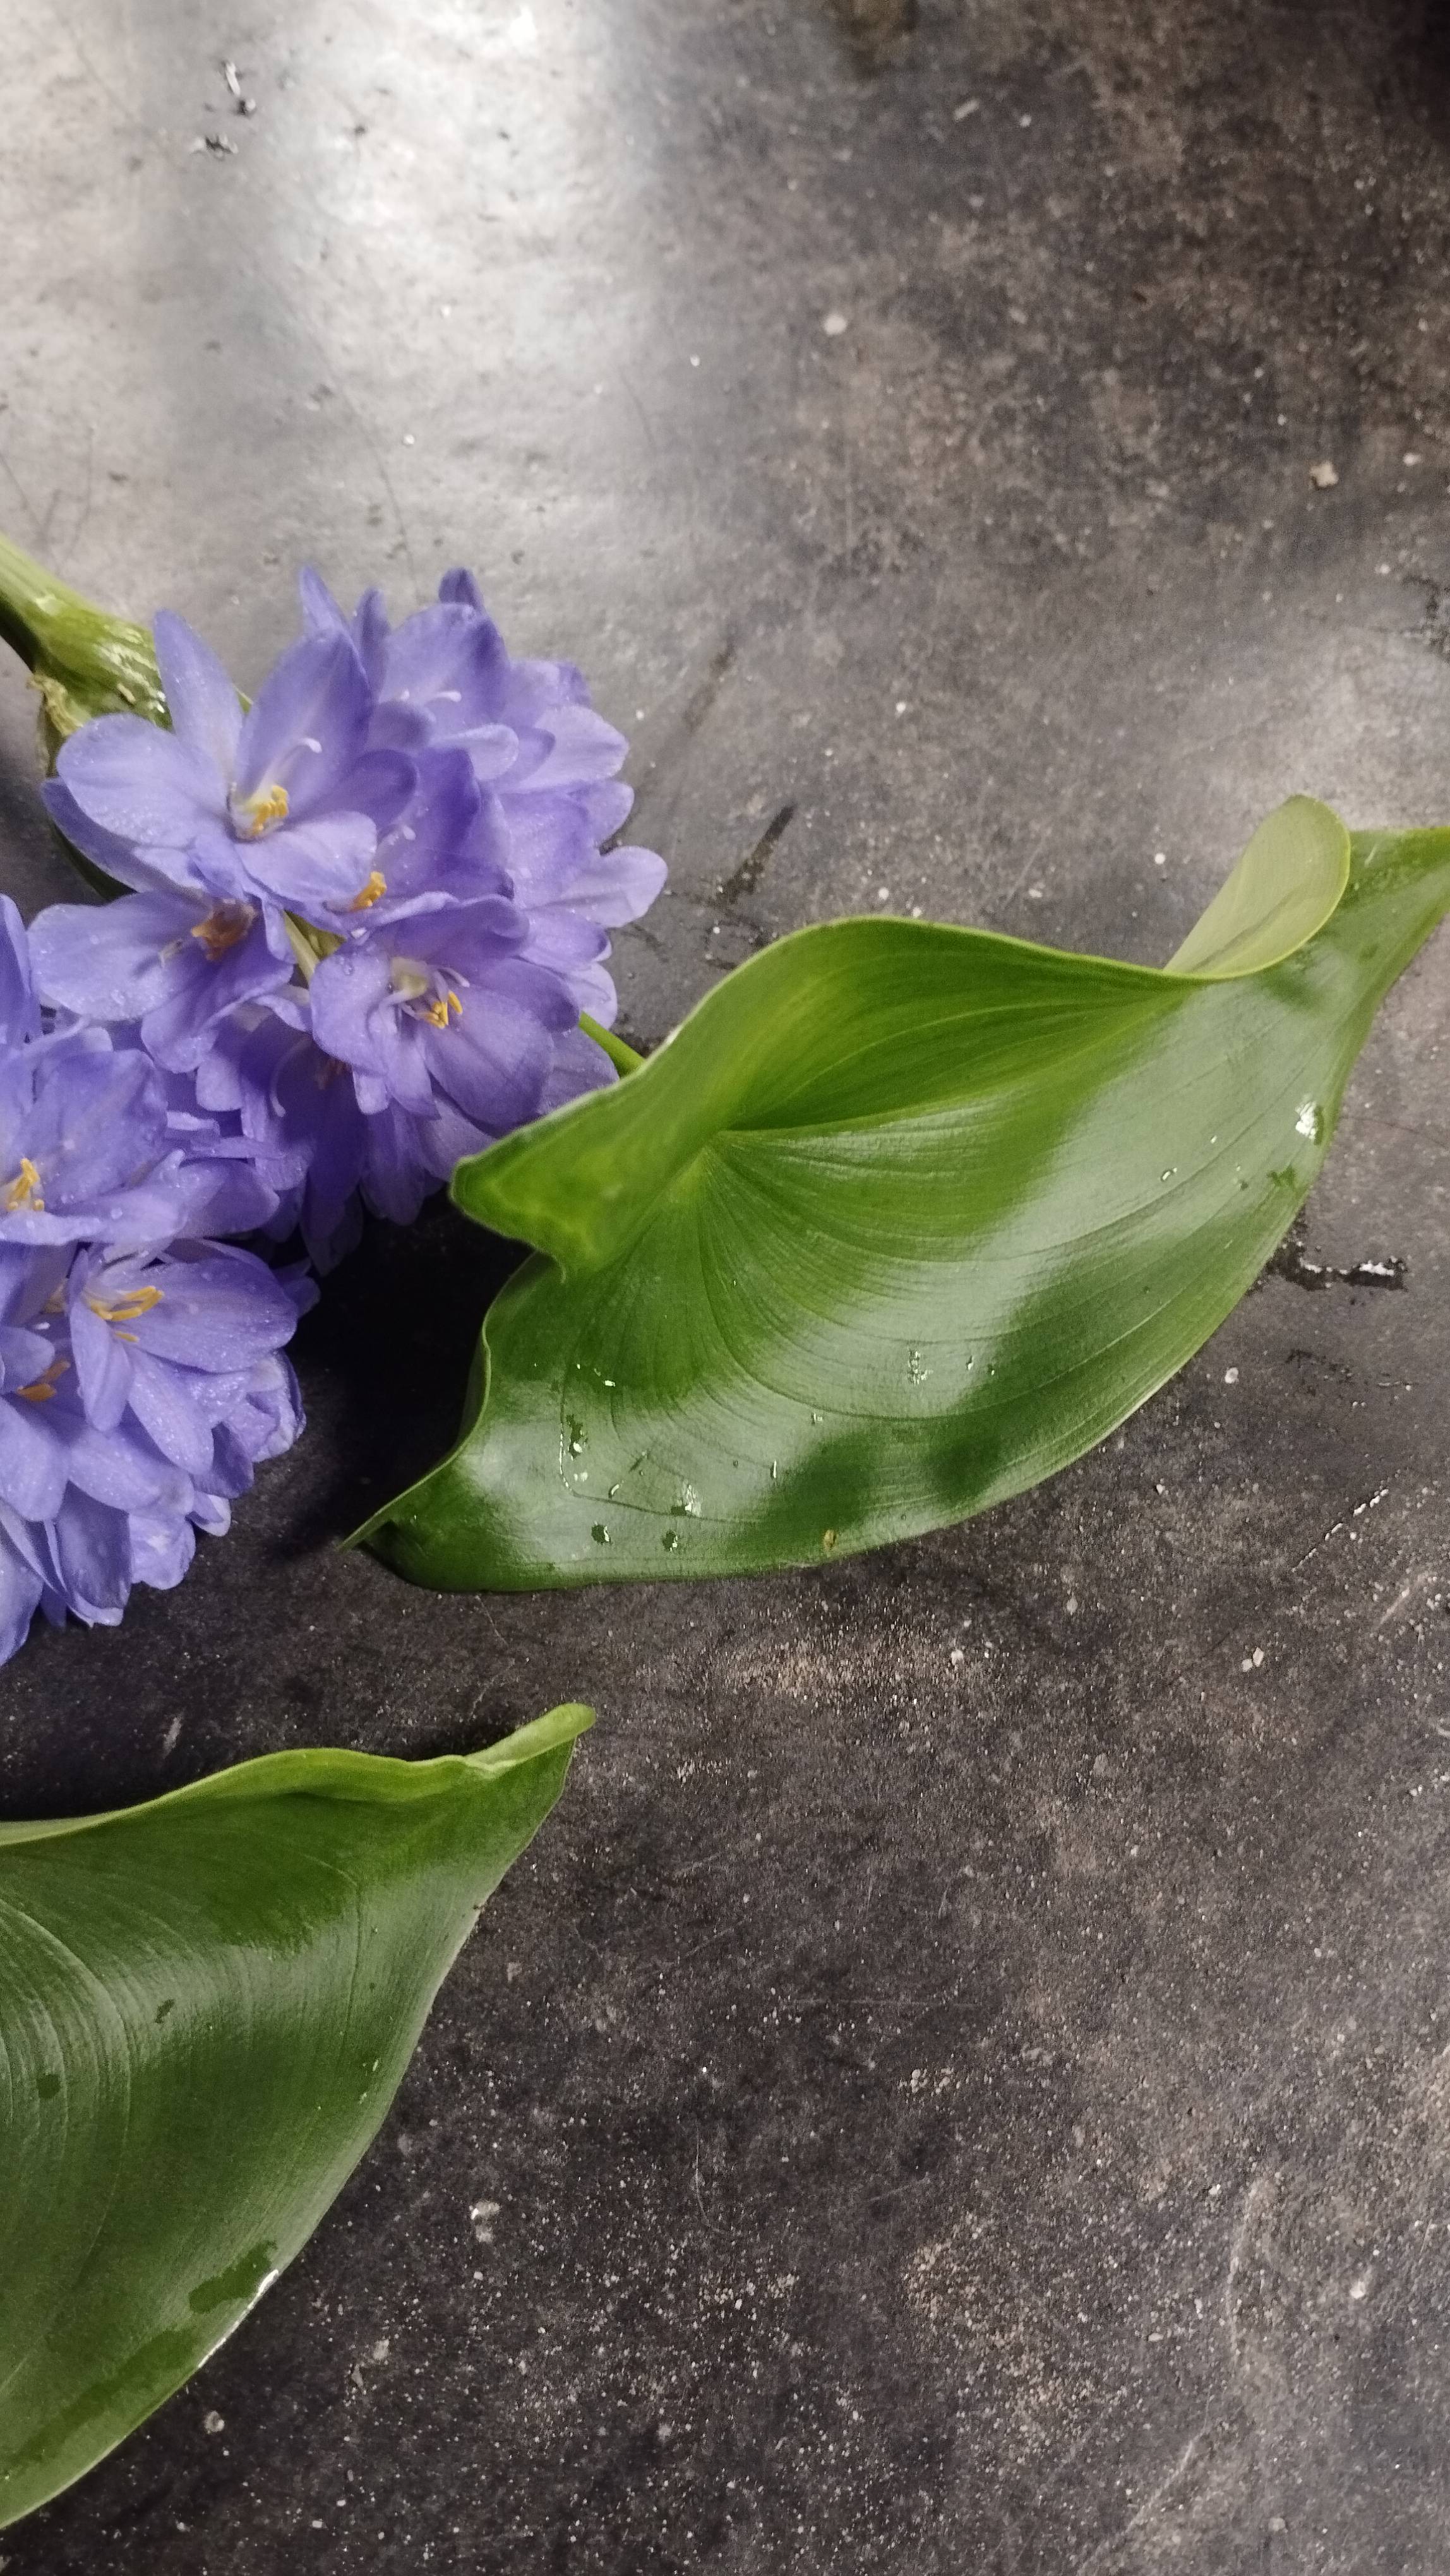
Species: Heartleaf False Pickerelweed (Monochoria korsakowii)